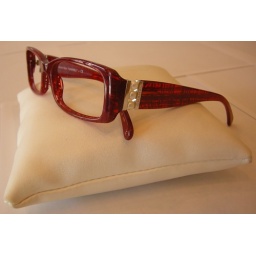
Classic Chanel pearl collection in red tweed plastic pattern.